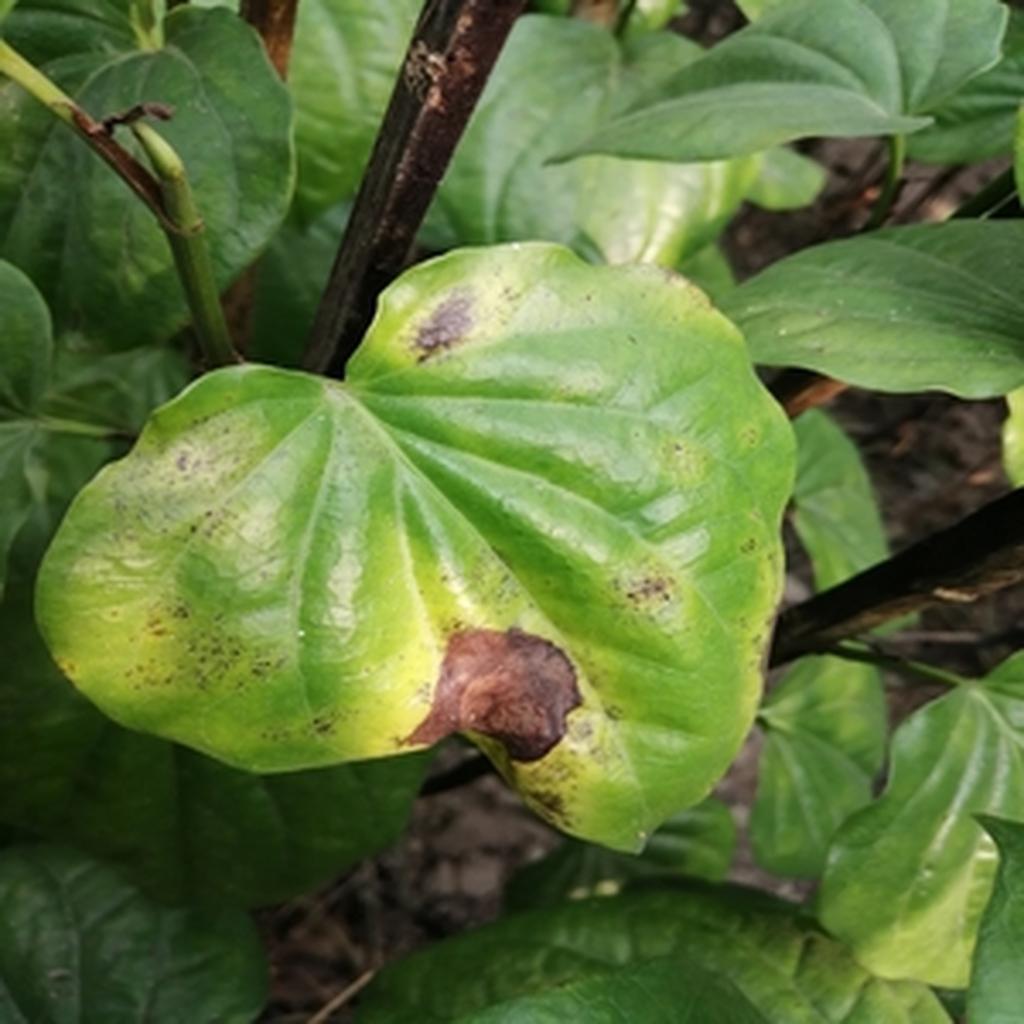
Label: Leaf_Rot